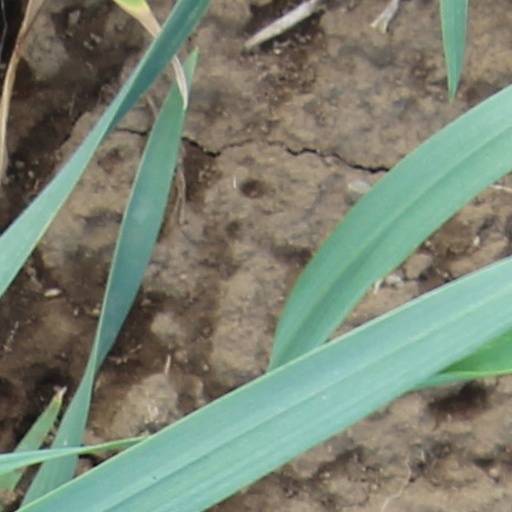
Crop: wheat